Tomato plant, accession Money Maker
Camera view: horizontal (90 deg, fisheye); turntable rotation: 0 degrees
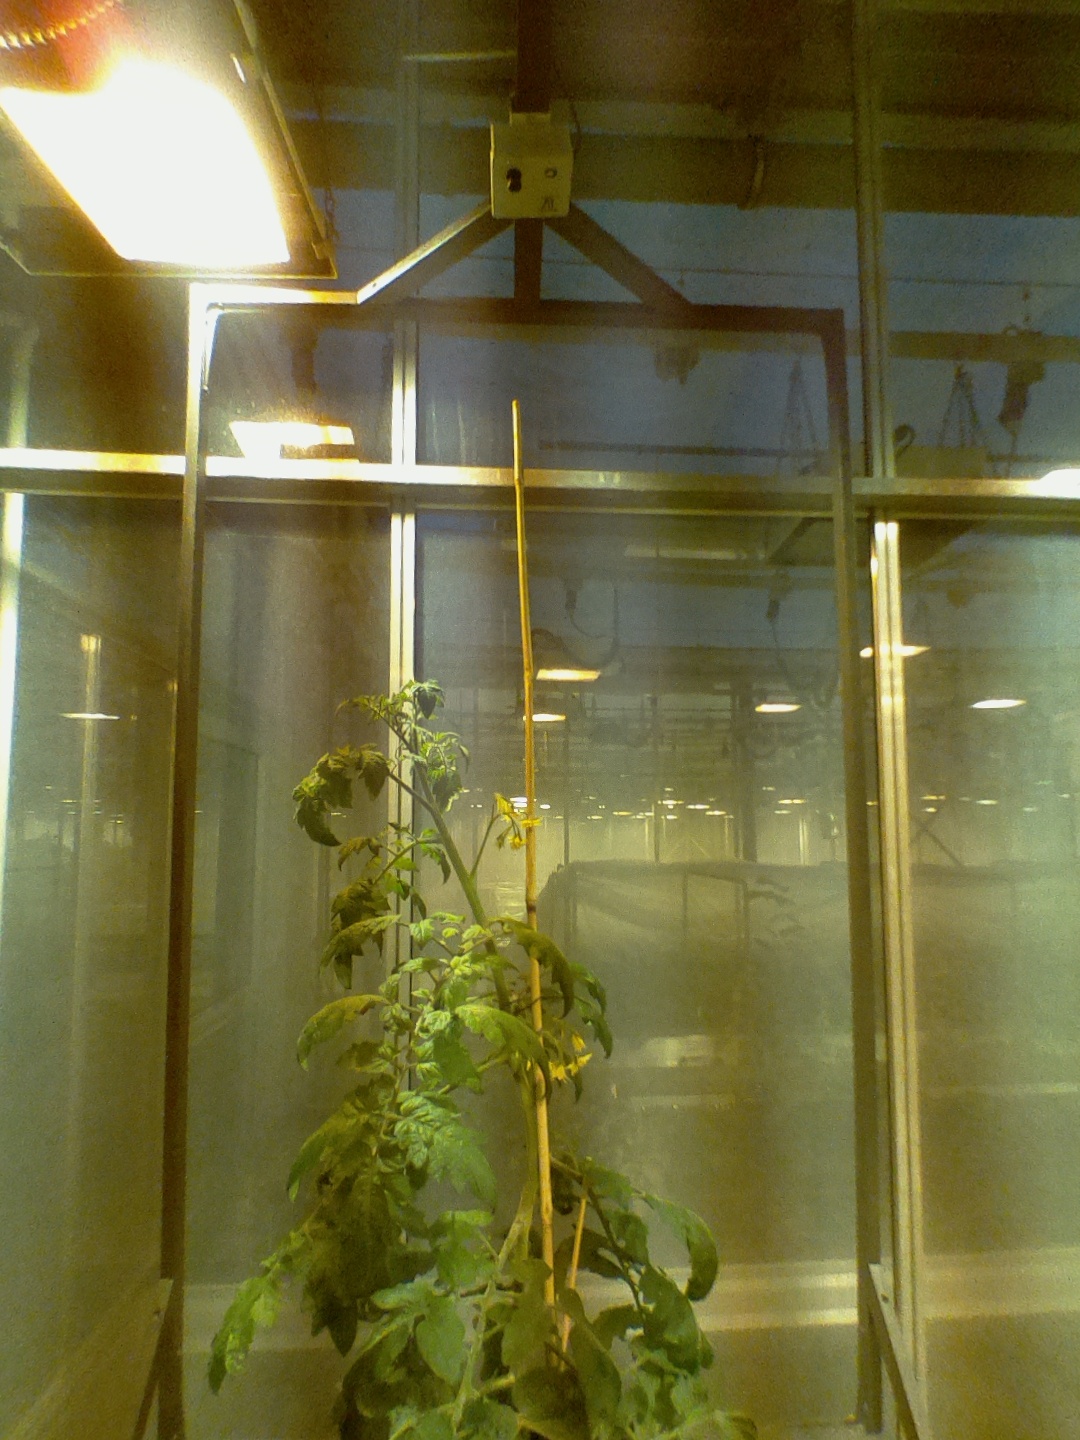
BBCH growth stage 68: Full flowering, 80%-90% of flowers open, more petals falling